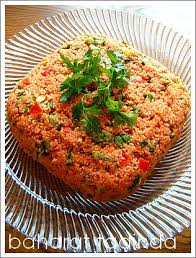
Yemek: kisir